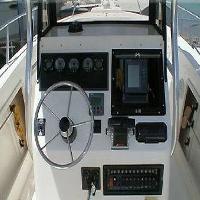
Weather: sun or clear